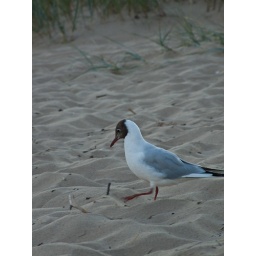
Walking bird in sand